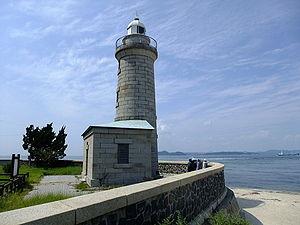
Ogi-jima est une île de la mer intérieure de Seto, au large de la préfecture de Kagawa.